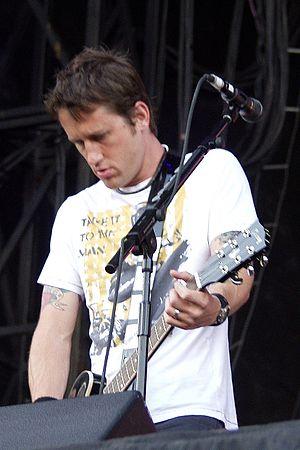
One by One est le quatrième album studio du groupe américain de rock alternatif Foo Fighters publié le 22 octobre 2002 par RCA Records. Sorti en deux éditions, l'une avec une pochette noire, l'autre avec une pochette blanche, cet album voit l'arrivée du guitariste Chris Shiflett au sein du groupe.